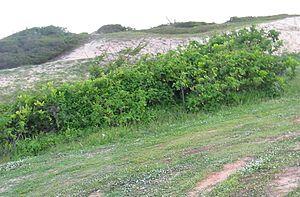
Une restinga est un cordon littoral sabloneux et salé, qui séquestre une portion de la mer entre elle et le continent, et est couvert de plantes herbacées caractéristiques.